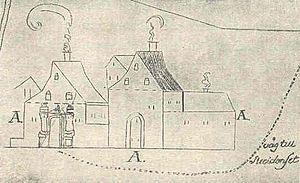
Le château de Korsholm, en finnois : Korsholman linna, en suédois : Korsholms slott également appelé Chrysseborg, est un château médiéval, situé à Vaasa en Finlande. Il a probablement été construit dans les années 1370. Il est possible que le château n'ait jamais été plus qu'une fortification en bois, entourée de douves. Vers la fin du XVIIIᵉ siècle, le château tombe en ruine et de nouveaux bâtiments sont construits sur le monticule, entraînant la destruction de ce qui reste du chateau. De nos jours, il n'en reste plus qu'un petit monticule.